Bass Rock

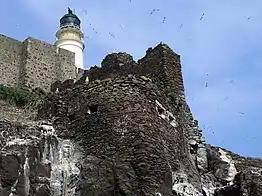

The island was a retreat for an early Christian saint, Baldred, "the Apostle of the Lothians". Baldred is believed to have founded a monastery at Tyninghame. However, at times he retreated to the Bass Rock where he built a small hermitage.